Ashtarak

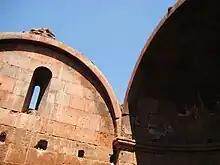
The remains of Spitakavor Church, 13th century

According to a legend, 3 sisters lived in Ashtarak, all of whom fell in love with the same man, prince "Sarkis". The elder 2 sisters decided to commit suicide in favour of the youngest one. One wearing an apricot-orange dress and the other wearing a red dress, they threw themselves into the Ashtarak gorge. When the youngest sister found out, she put on a white dress and also threw herself into the gorge. "Sarkis" then became a hermit and three small churches appeared at the edge of the gorge, named after the sisters' dress colours.